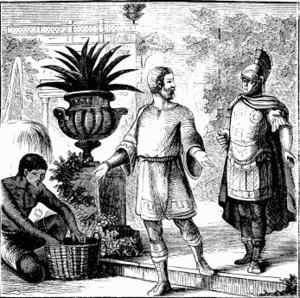
5 mars : concile de Cirta en Afrique. Les donatistes, dirigés par l’évêque de Numidie Donat, critiquent et condamnent ceux qui ont renié leur foi pendant les persécutions.